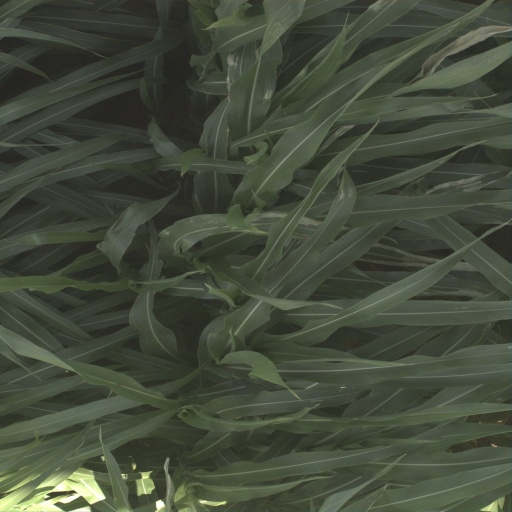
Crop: sorghum